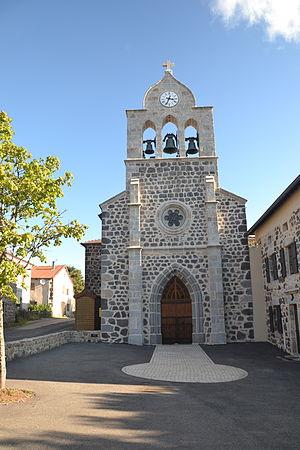
église d'Issanlas
Issanlas est une commune française, située dans le département de l'Ardèche en région Auvergne-Rhône-Alpes.